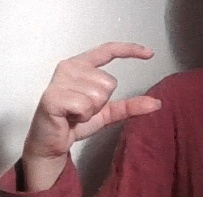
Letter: dal